Ahsanullah Montu

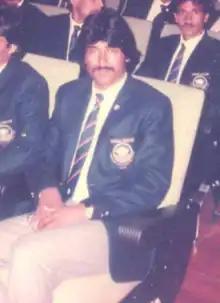
Montu with Bangladesh in the 80s

Ahsanullah Montu (7 February 1962 – 26 June 2018) was a Bangladeshi football player and coach. He represented the Bangladesh national team from 1986 to 1989, and spent most of his club career playing for Mohammedan SC.